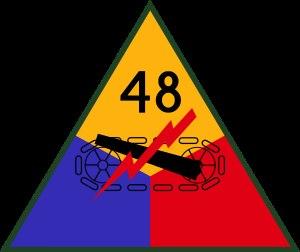
La 48ᵉ division blindée de l'armée des États-Unis était une division blindée de l'armée des États-Unis entre 1955 et 1968.